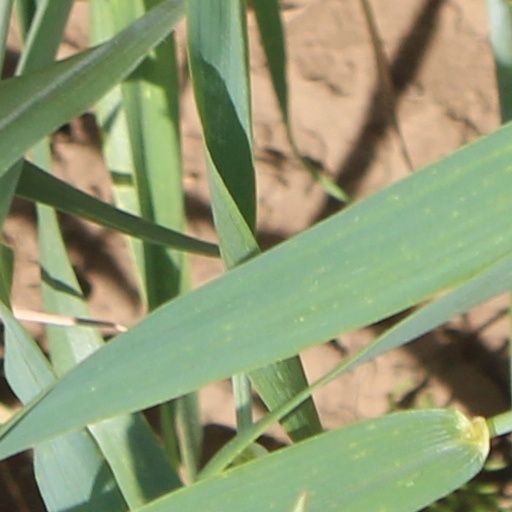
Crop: wheat